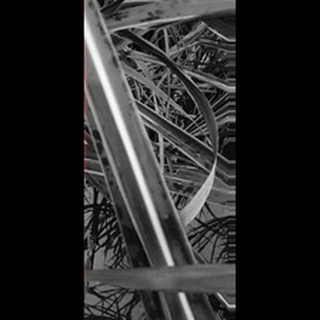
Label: sugarcane_yellow_leaf_disease